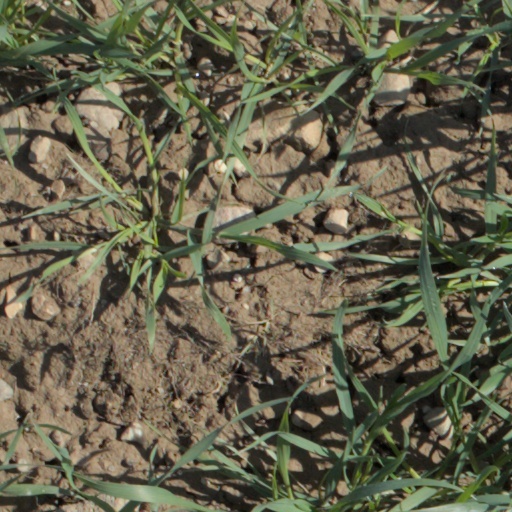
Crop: wheat